William C. Gorgas

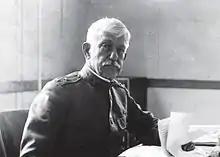
Gorgas during World War I

William Crawford Gorgas KCMG (October 3, 1854 – July 3, 1920) was a United States Army physician and 22nd Surgeon General of the U.S. Army (1914–1918). He is best known for his work in Florida, Havana and at the Panama Canal in abating the transmission of yellow fever and malaria by controlling the mosquitoes that carry these diseases, for which he used the discoveries made by the Cuban doctor Carlos J. Finlay. At first, Finlay's strategy was greeted with considerable skepticism and opposition to such hygiene measures. However, the measures Gorgas put into practice as the head of the Panama Canal Zone Sanitation Commission saved thousands of lives and contributed to the success of the canal's construction.